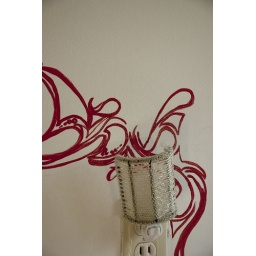
Chelsea did some painting in red on the kitchen wall.